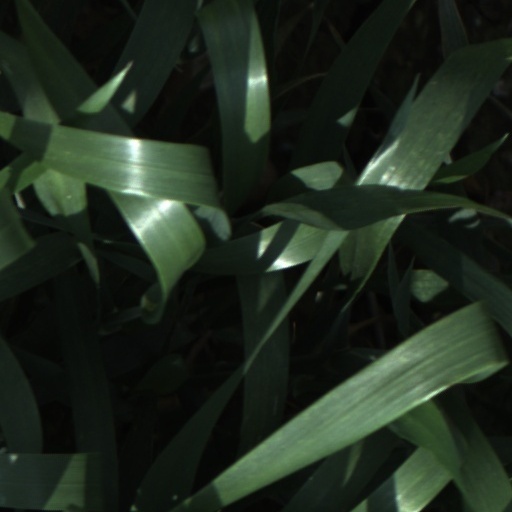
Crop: wheat